Doug Legursky

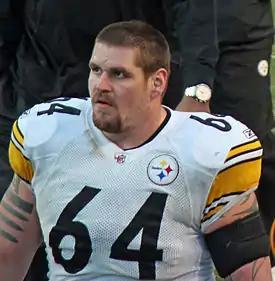
Legursky with the Pittsburgh Steelers in 2012

Wayne Douglas Legursky II (born June 9, 1986) is an American former professional football center. He was signed by the Steelers as an undrafted free agent in 2008. He played college football at Marshall.